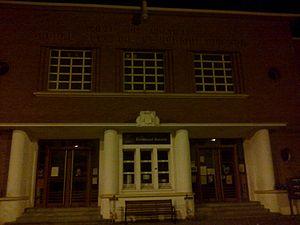
Ecole Ferdinand-Buisson à Chaville
Chaville est une commune française située dans le département des Hauts-de-Seine en région Île-de-France.